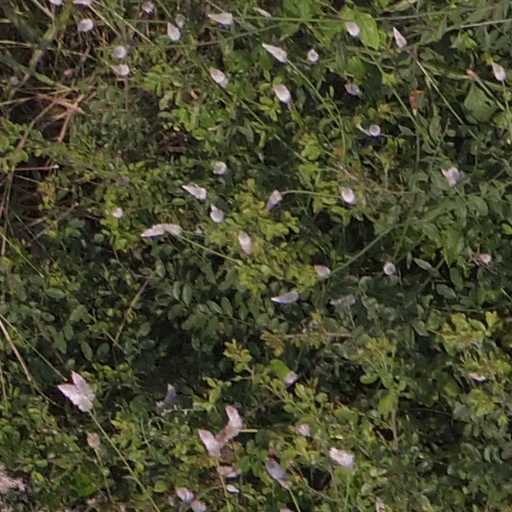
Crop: maize; corn